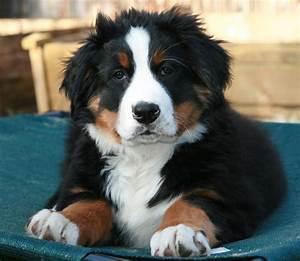
dog